Vanessa Williams and Miss America

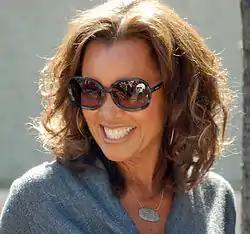
Williams in 2012

After her resignation, Williams rebounded as a recording artist and actress. However, she also faced a long period of what she would later describe as "the betrayal, and the humiliation, that happened to me on a grand scale." "Essence" magazine concurred stating that Williams was the subject of "public shaming and bullying from the public at large" and "The Philadelphia Inquirer" noted that her "career and reputation tanked. Overnight, [Williams] went from being America's darling to a national disgrace."